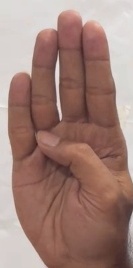
ASL sign: B